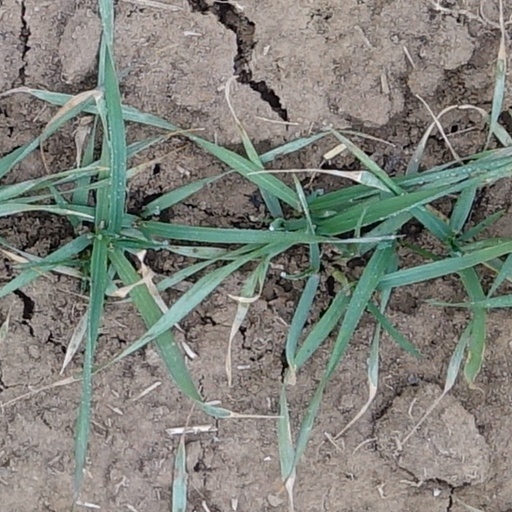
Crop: wheat